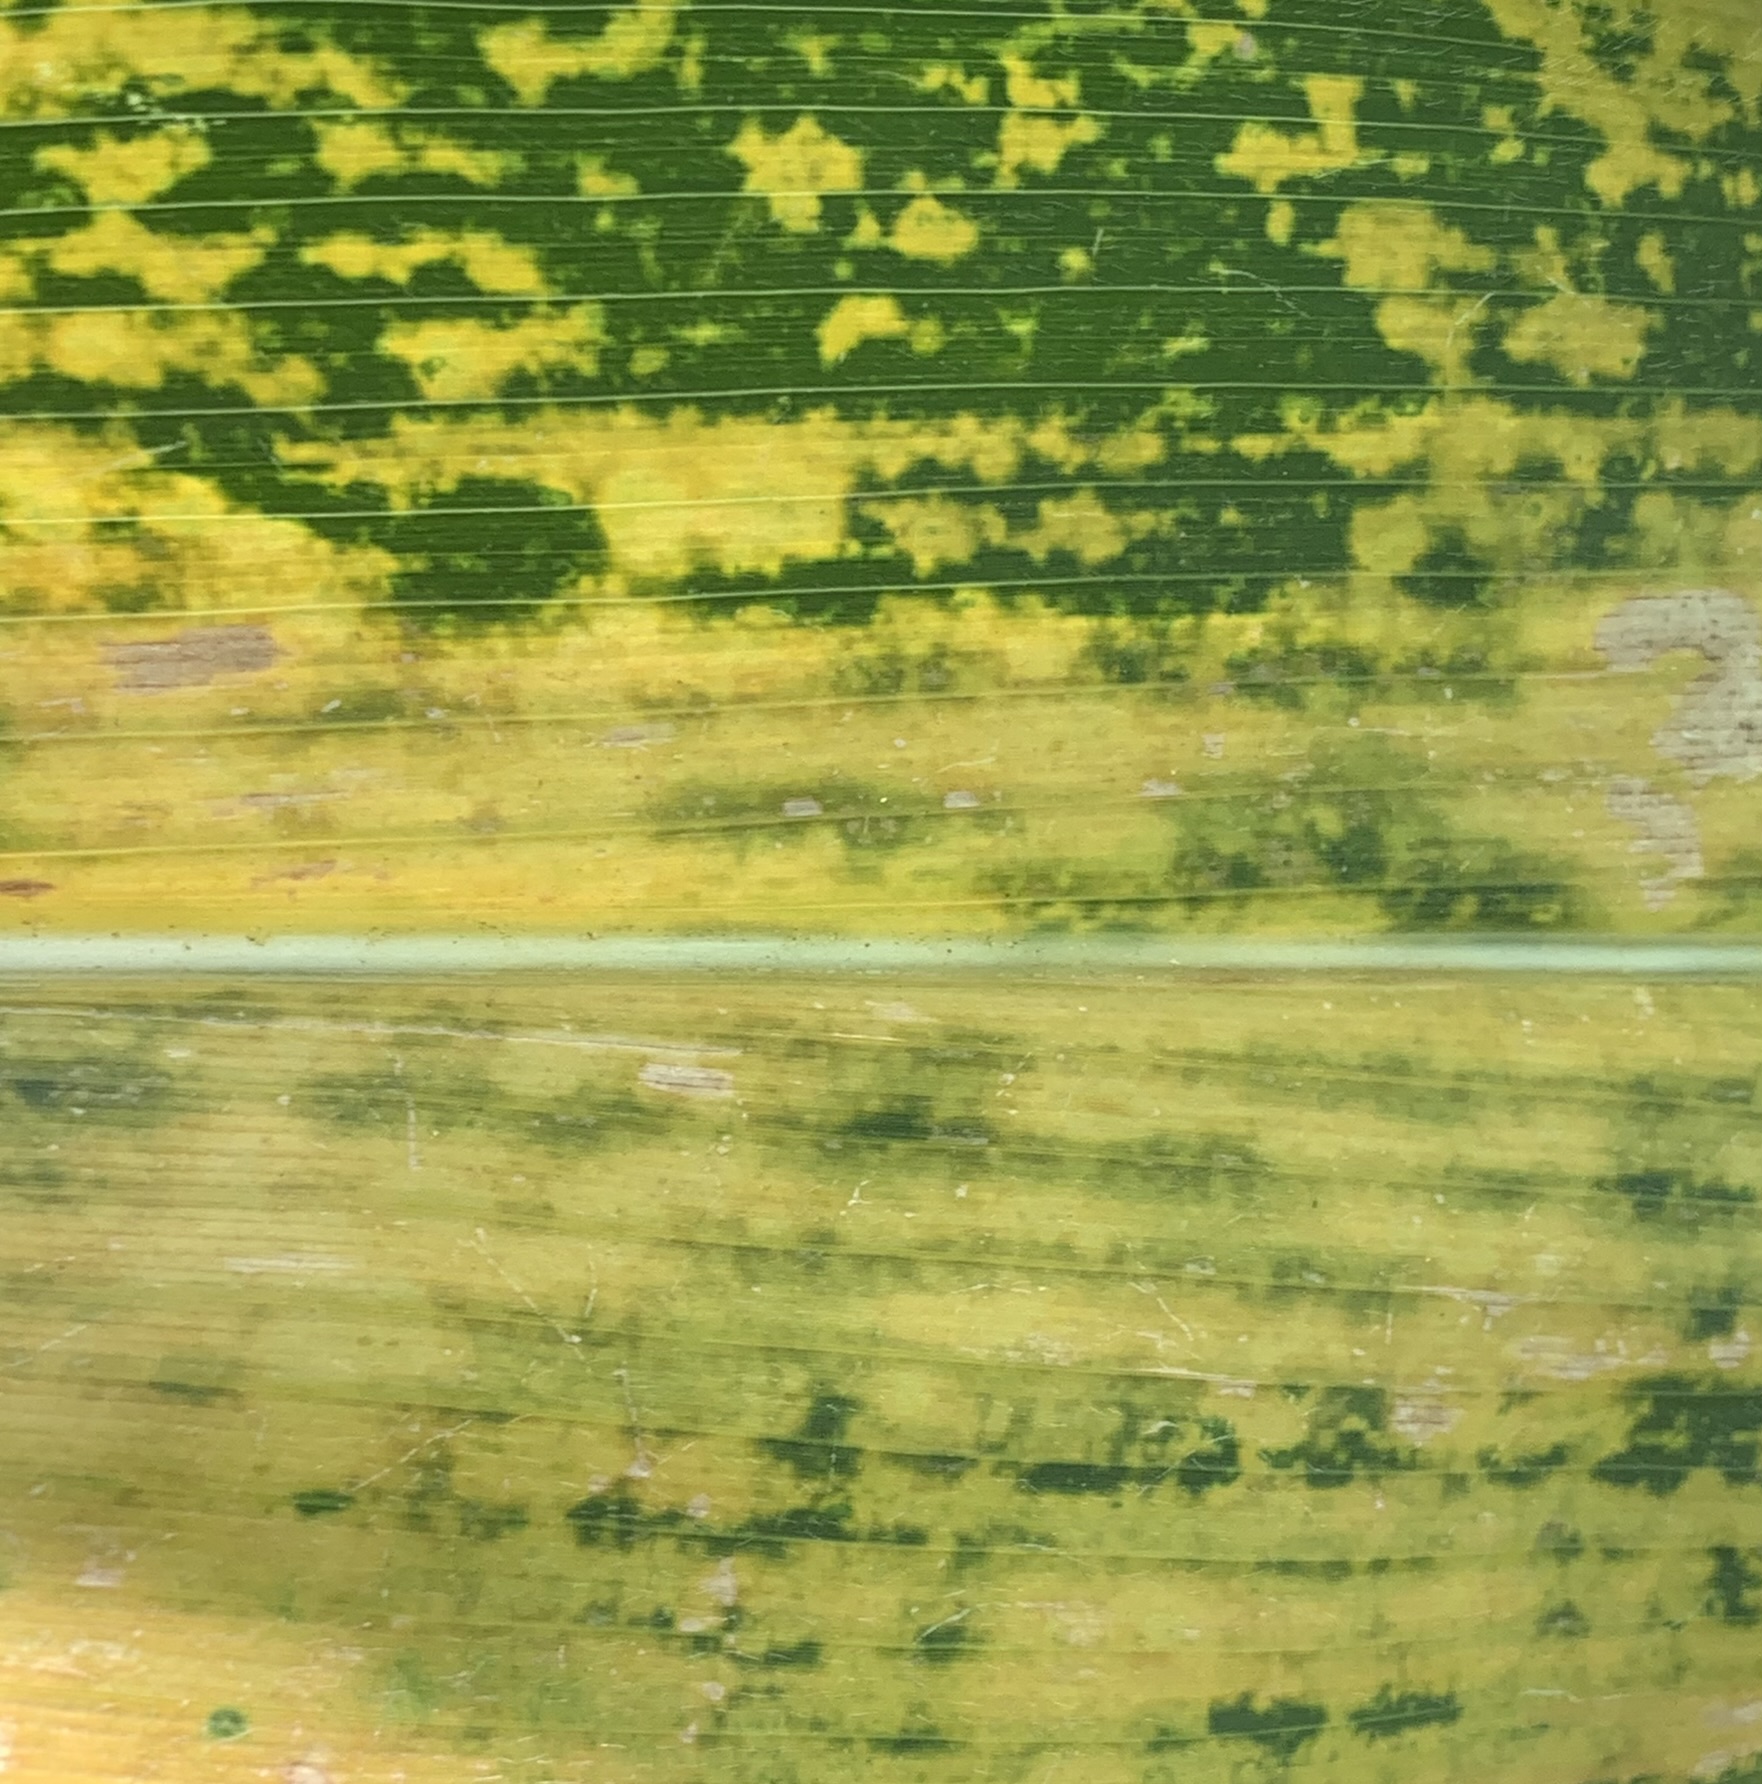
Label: MLN